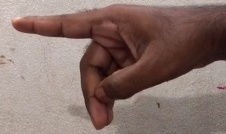
ASL sign: P